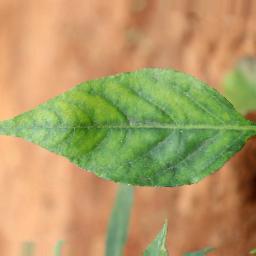
Label: healthy